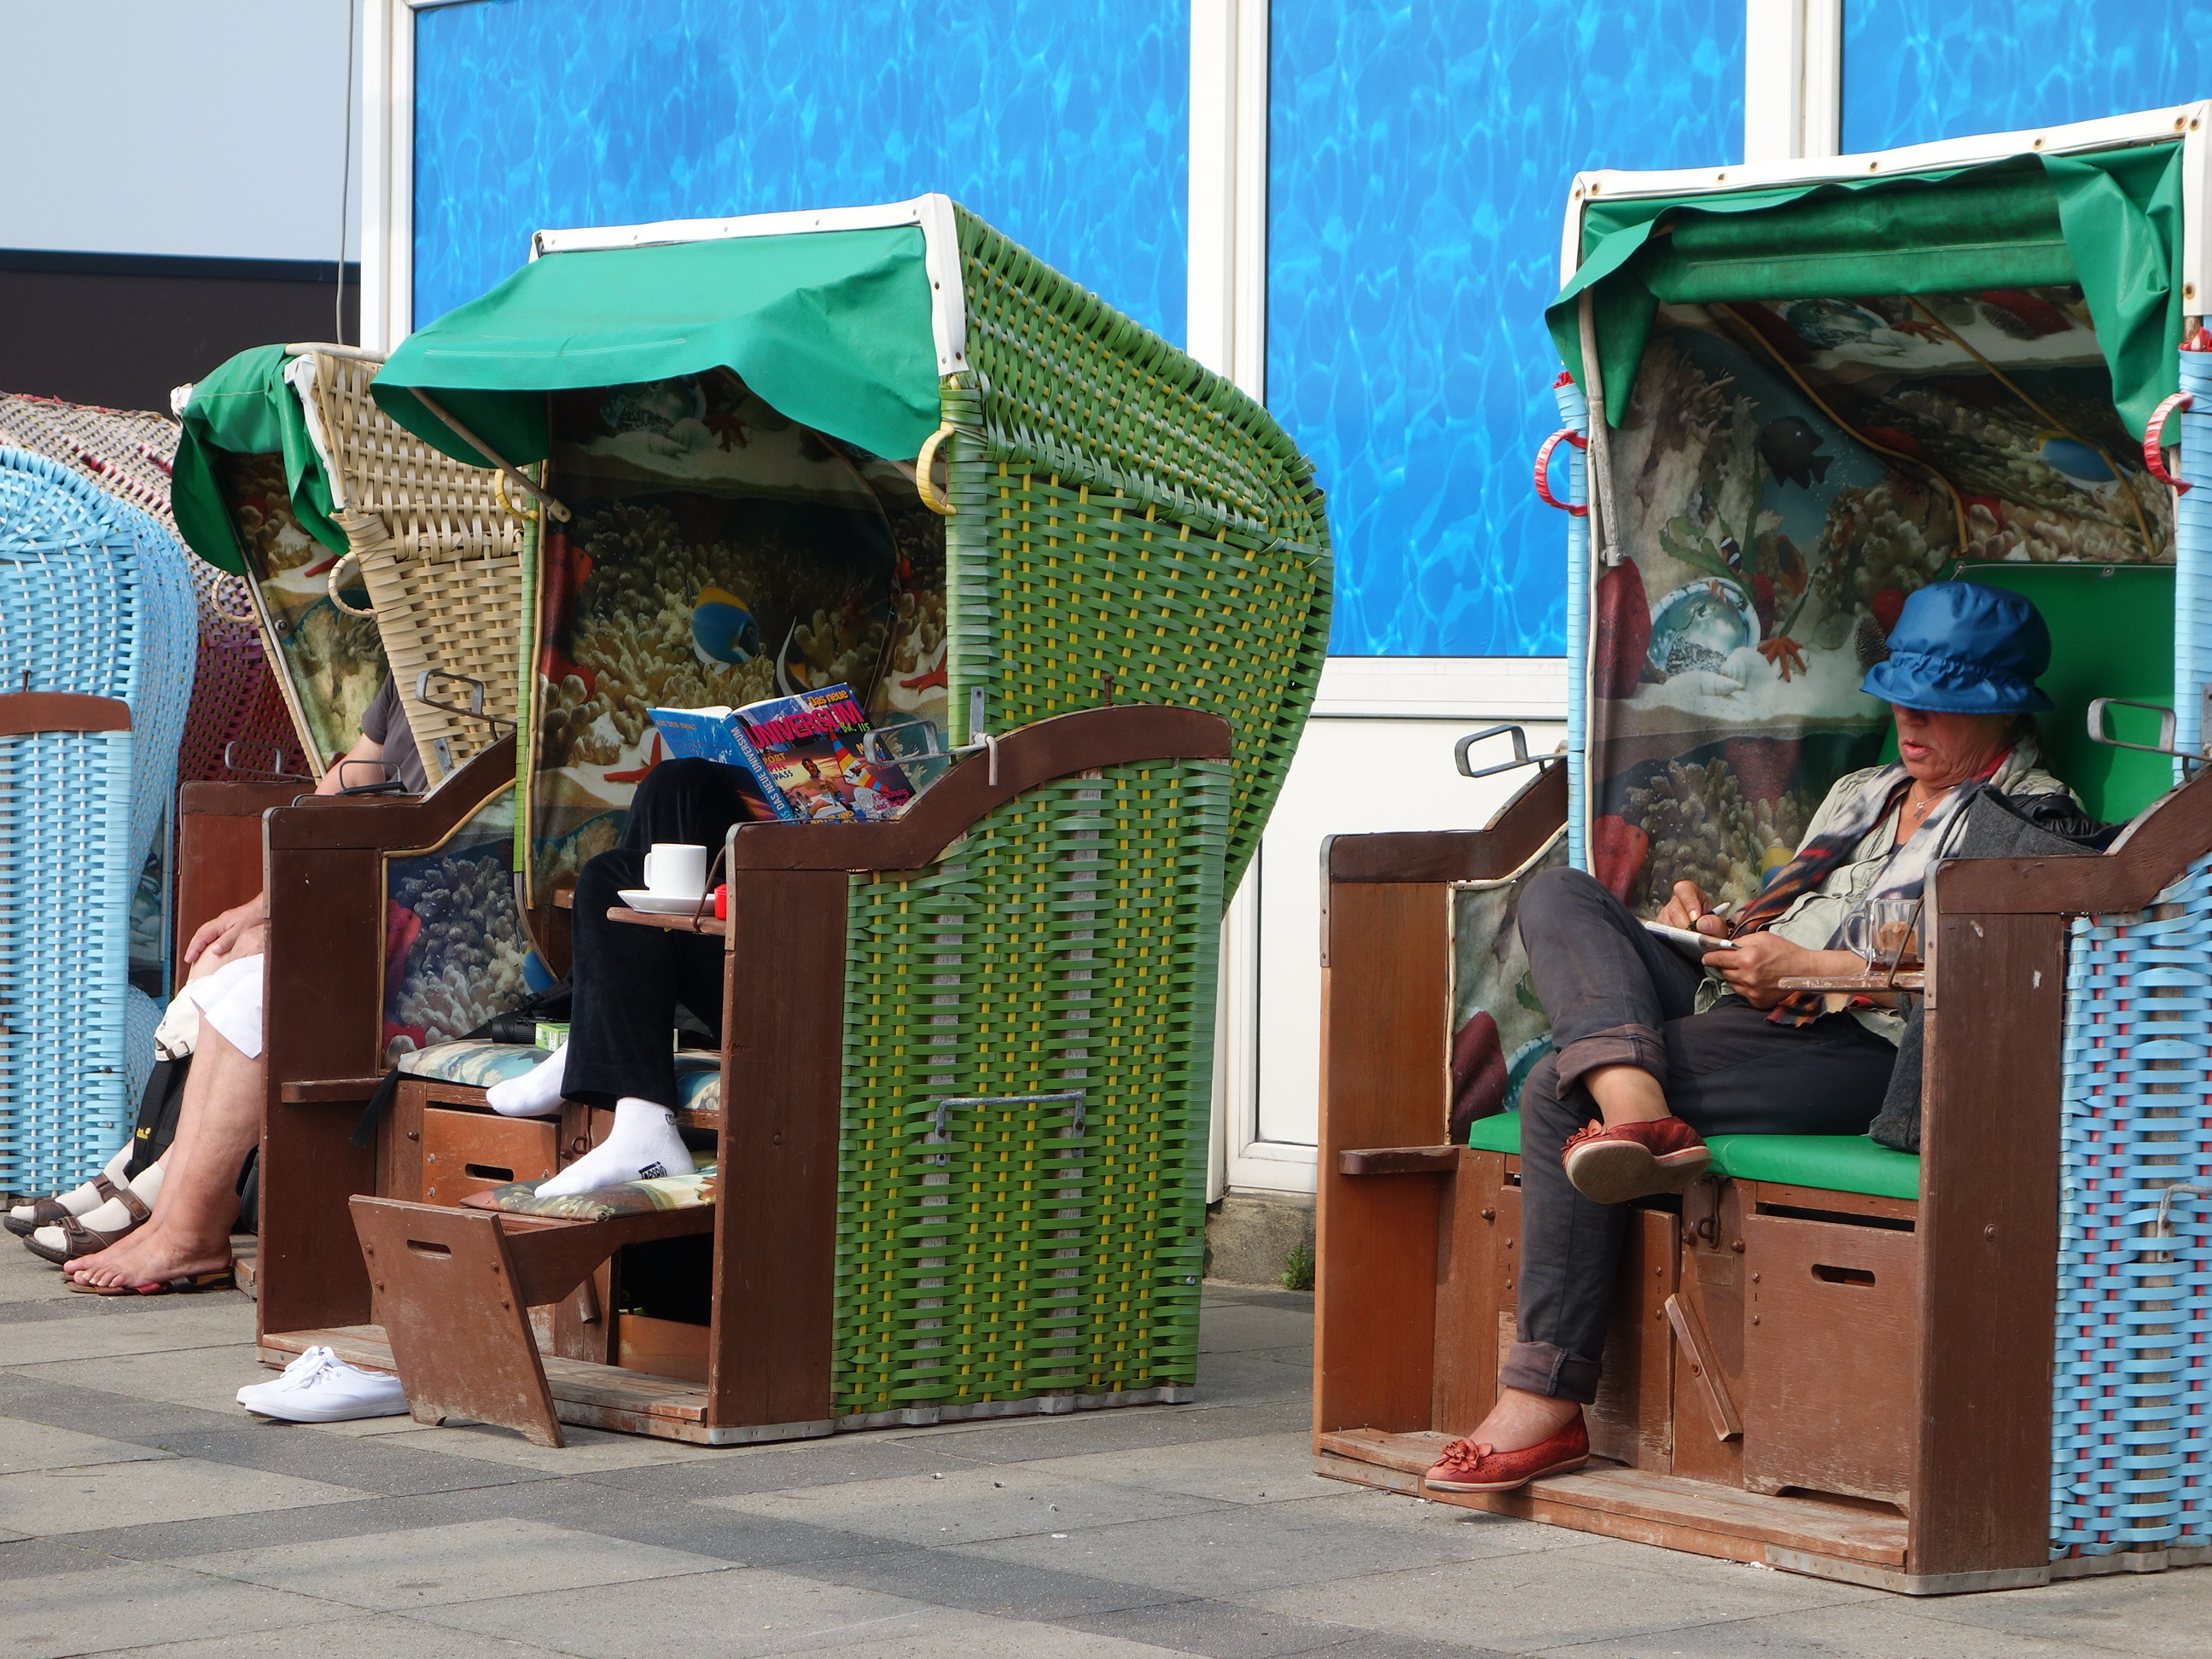
people, play, city, relax, community, holiday, child, human, leisure, public space, relaxation, playground, enjoy, beach chair, clubs, easily, wind protection